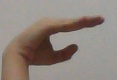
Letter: jeem